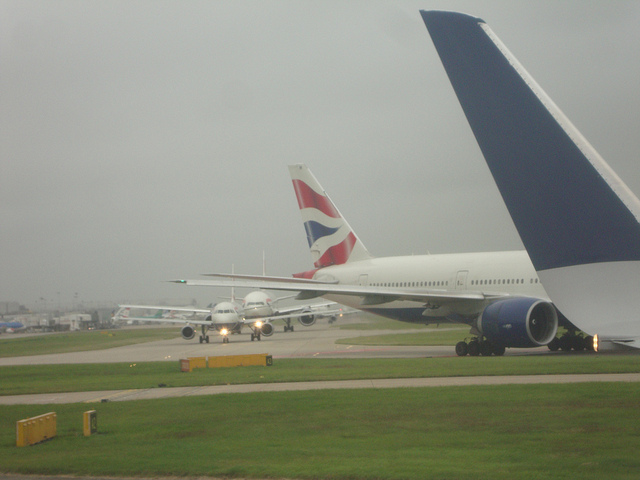
A line of commercial aircraft  waiting on the runway.